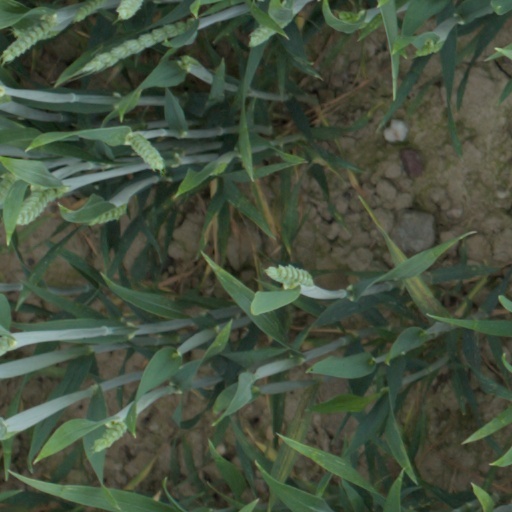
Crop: wheat